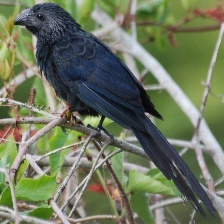
Species: GROVED BILLED ANI
Scientific name: CROTOPHAGA SULCIROSTRIS